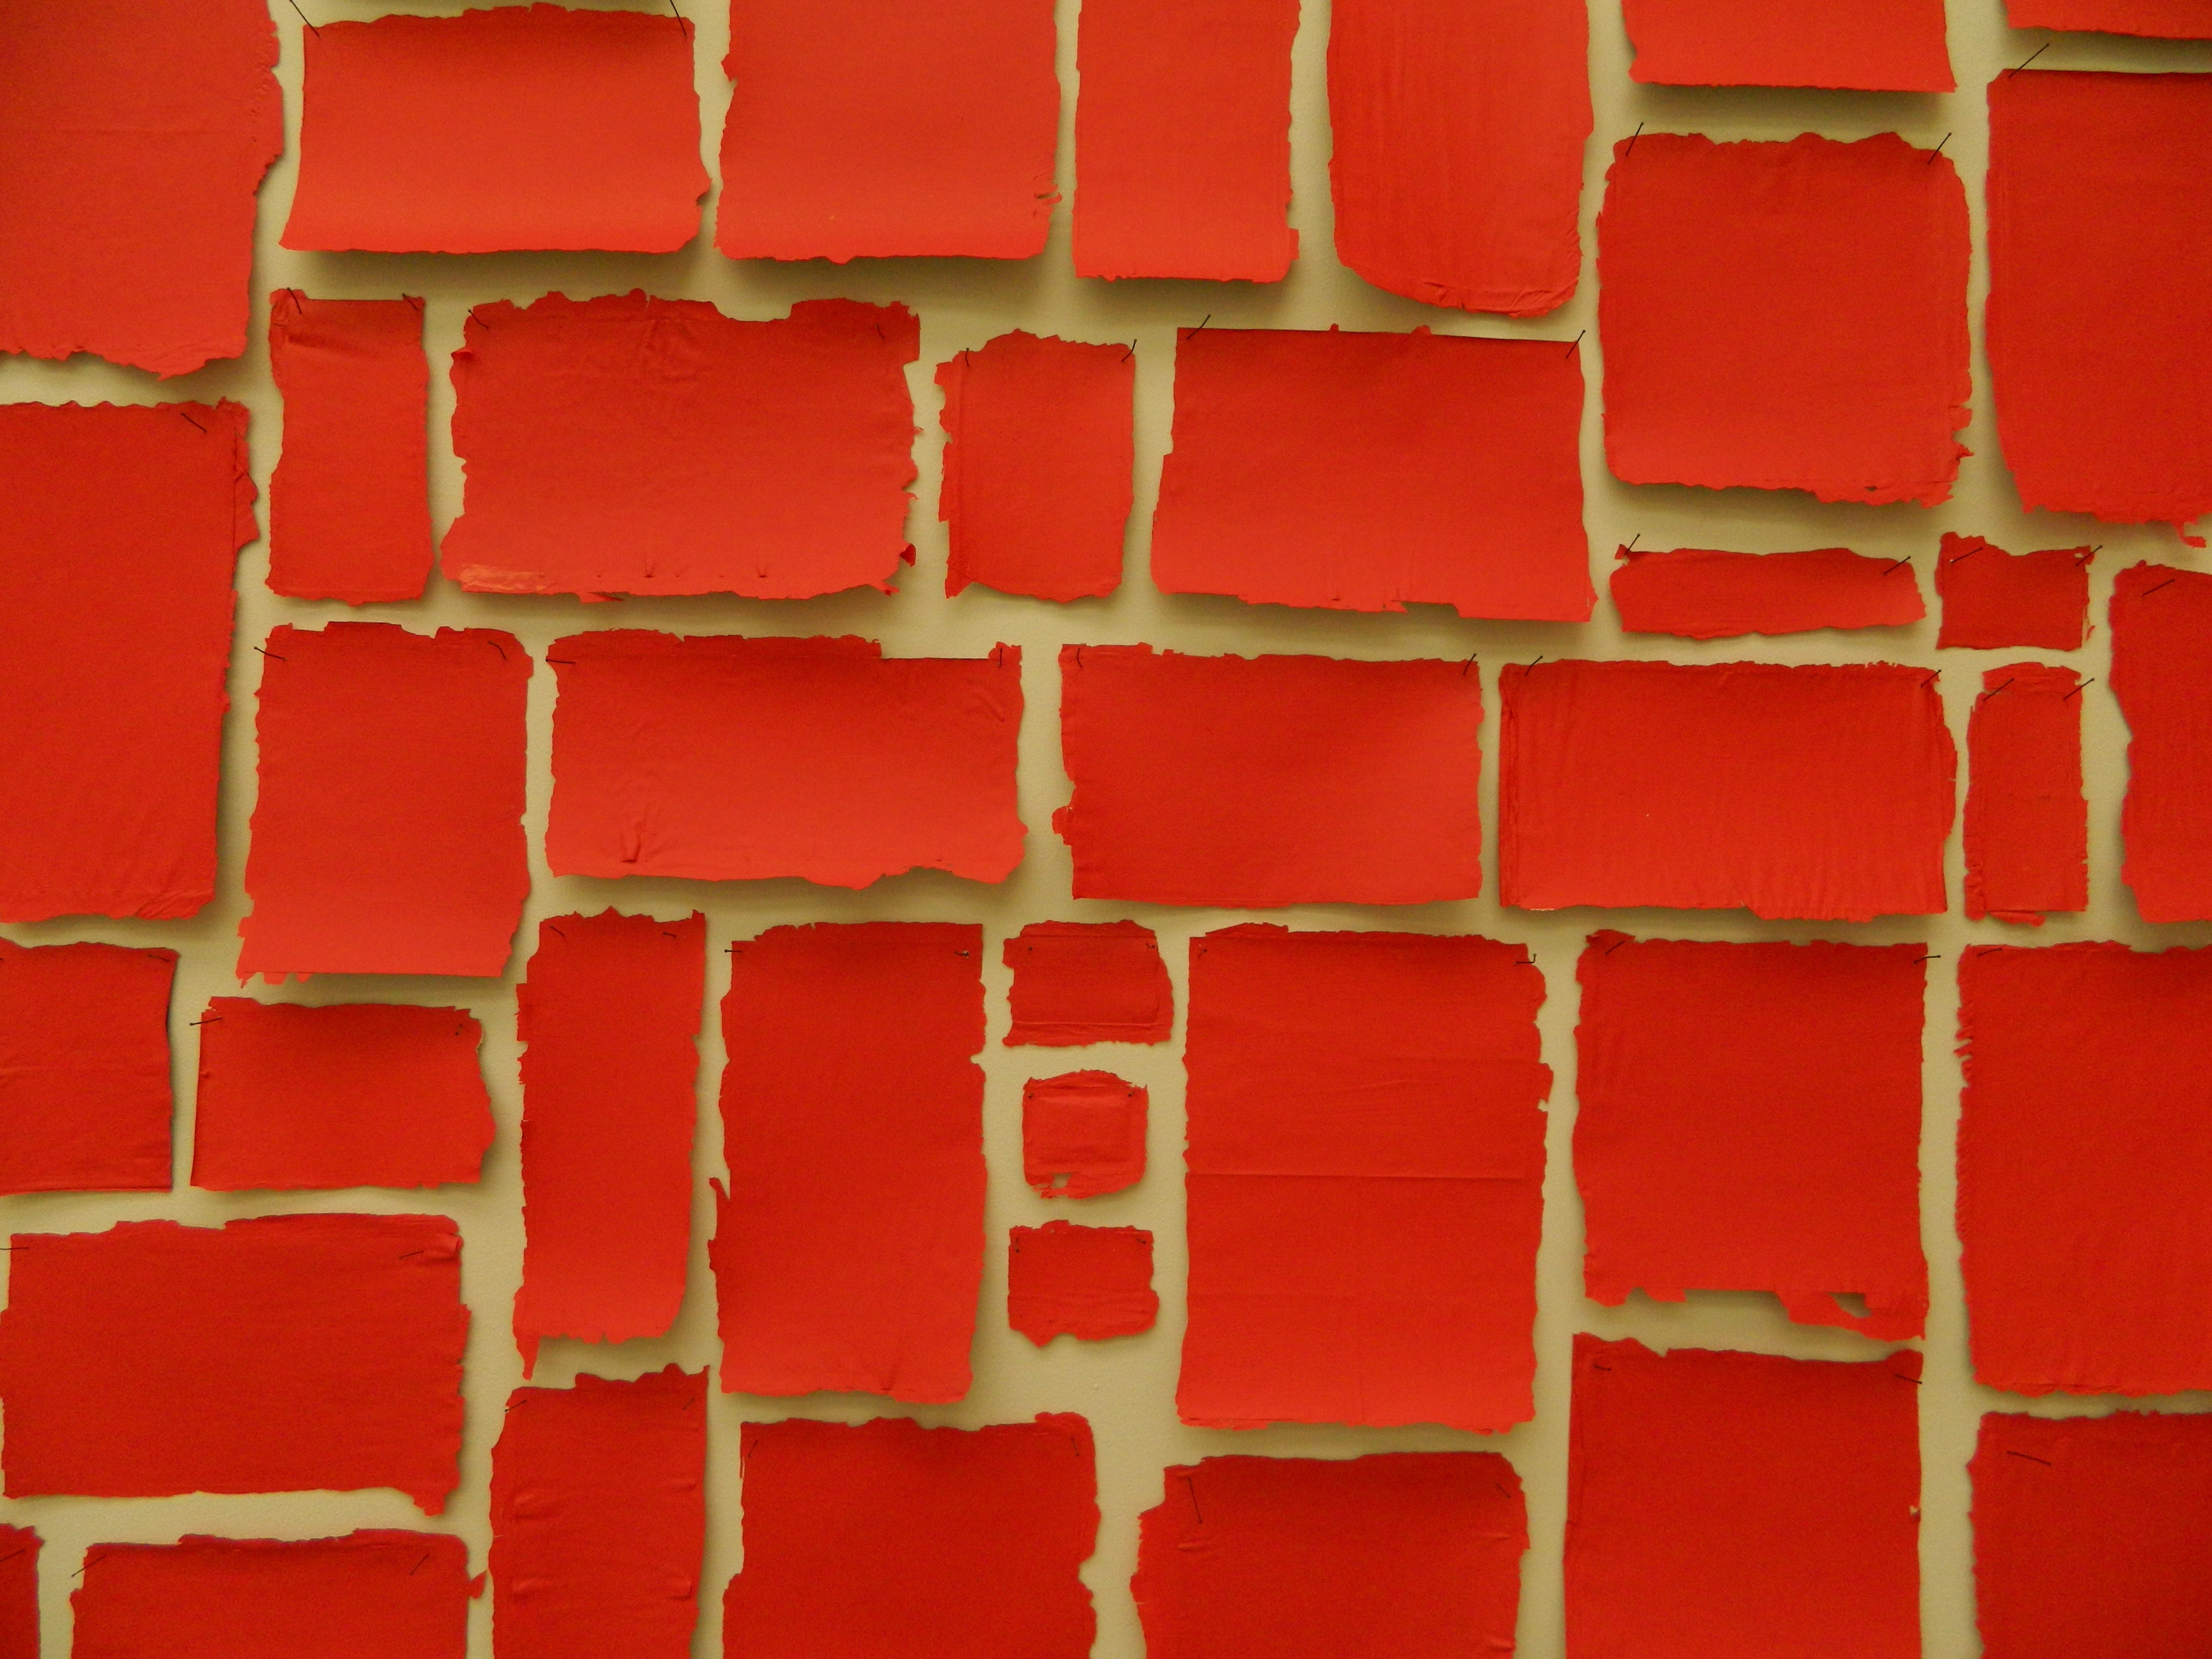
texture, floor, wall, decoration, orange, pattern, red, color, brick, paper, material, art, background, net, bright, graphic, brickwork, flooring